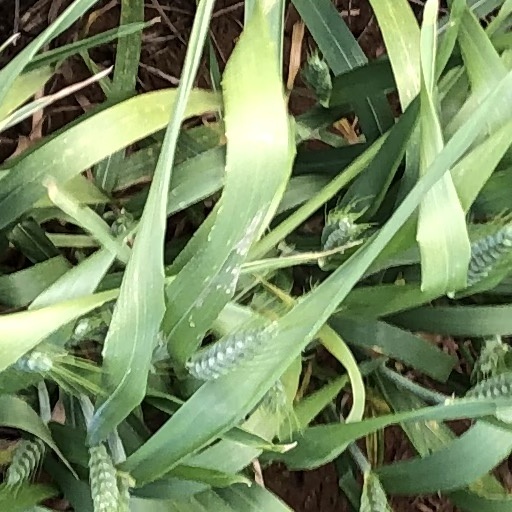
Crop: wheat